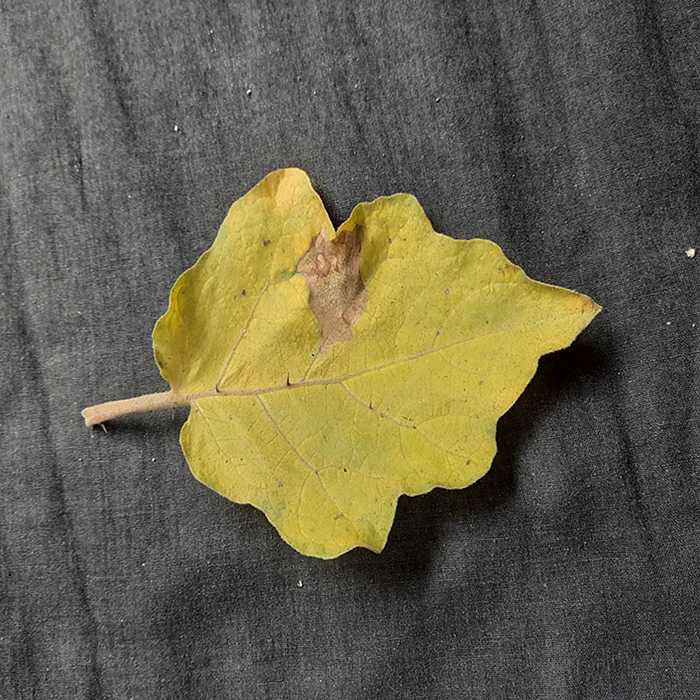
Plant: Eggplant
Label: Eggplant verticillium wilt